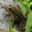
Label: frog